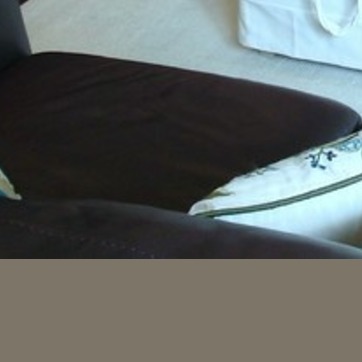
Material: leather